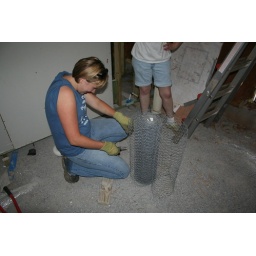
building a clay soffet above the door